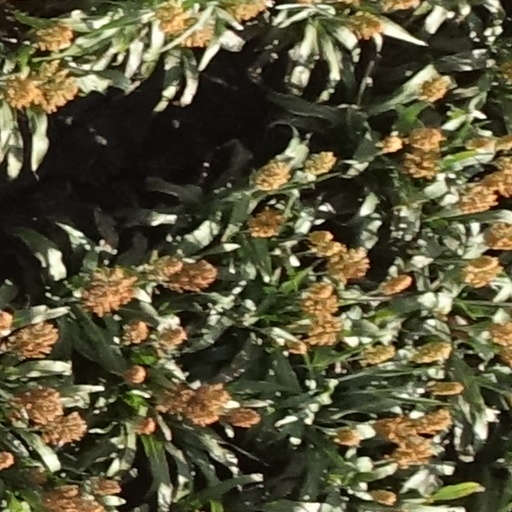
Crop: sorghum